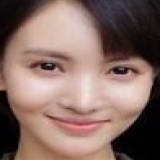
diễn viên Kim Thần